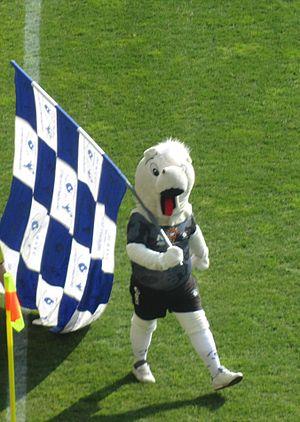
Mascotte du Montpellier Hérault rugby
Le Montpellier Hérault rugby est un club de rugby à XV français fondé en 1986 et domicilié à Montpellier. Il évolue en Top 14 depuis 2003 et dispute selon les années la Coupe d'Europe ou le Challenge européen. Le club est actuellement présidé par Mohed Altrad et son équipe première est entraînée depuis 2019, par Xavier Garbajosa.